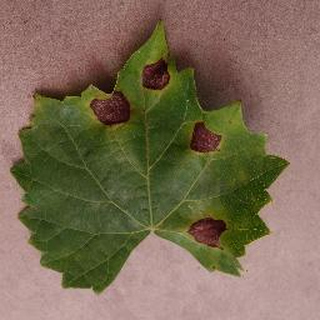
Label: grape_black_rot